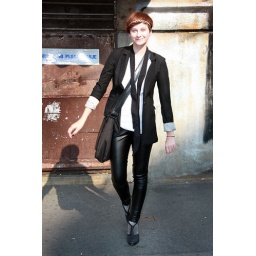
Cute girl in black